IBEW Building

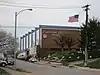
The side of the building showing the hillside

The IBEW Building is a union hall in St. Louis, Missouri, listed on the National Register of Historic Places. The International Brotherhood of Electrical Workers (IBEW) Local 1 continues to occupy the purpose-built building.